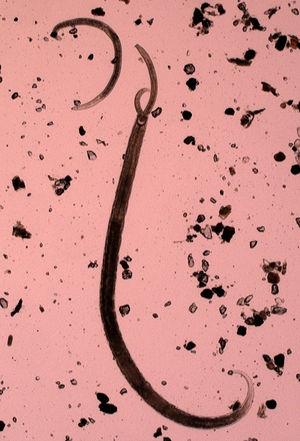
Mononchidae mangeant un autre Mononchidae
Le cannibalisme animal est une pratique consistant à manger une ou plusieurs parties d'un individu vivant de la même espèce. De nombreux animaux le pratiquent par nécessité ou par instinct. Il s’agit donc d’une forme particulière de prédation intraguilde. Le cannibalisme ne se retrouve pas dans tous les taxons mais néanmoins dans diverses branches du règne animal : protozoaires, arthropodes, amphibiens, poissons, oiseaux, et 75 sur les 5 700 espèces de mammifères. Son observation se fait généralement pour de rares cas anecdotiques ou dans des cas d’élevage. Il s’agit ainsi d'une pratique le plus souvent occasionnelle.
Les nématodes, ou vers ronds, constituent un embranchement de vers non segmentés.
Le terme méiofaune a été introduit et défini par Molly F. Mare en 1942. Le terme méio dérive du grec “μειος” qui signifie « plus petit ». Dans ce contexte, la méiofaune fait référence aux petits métazoaires benthiques plus petits que la macrofaune mais plus grands que la microfaune. Pour sa part, le terme méiobenthos se définit comme le compartiment benthique intermédiaire entre le macrobenthos et le microbenthos. Pour de nombreux auteurs, méiobenthos et méiofaune sont synonymes. Conventionnellement, tous les métazoaires qui passent à travers un tamis de maille de 1 mm et qui sont retenus par un tamis de mailles de 42 µm font partie de la méiofaune. Il est à noter toutefois que plusieurs études utilisent des tamis de maille de 500 µm pour la limite supérieure et de 42 à 20 µm de mailles pour la limite inférieure.